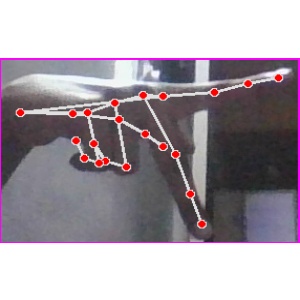
अक्षर: प